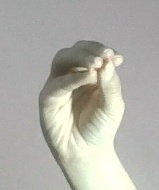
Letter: ha